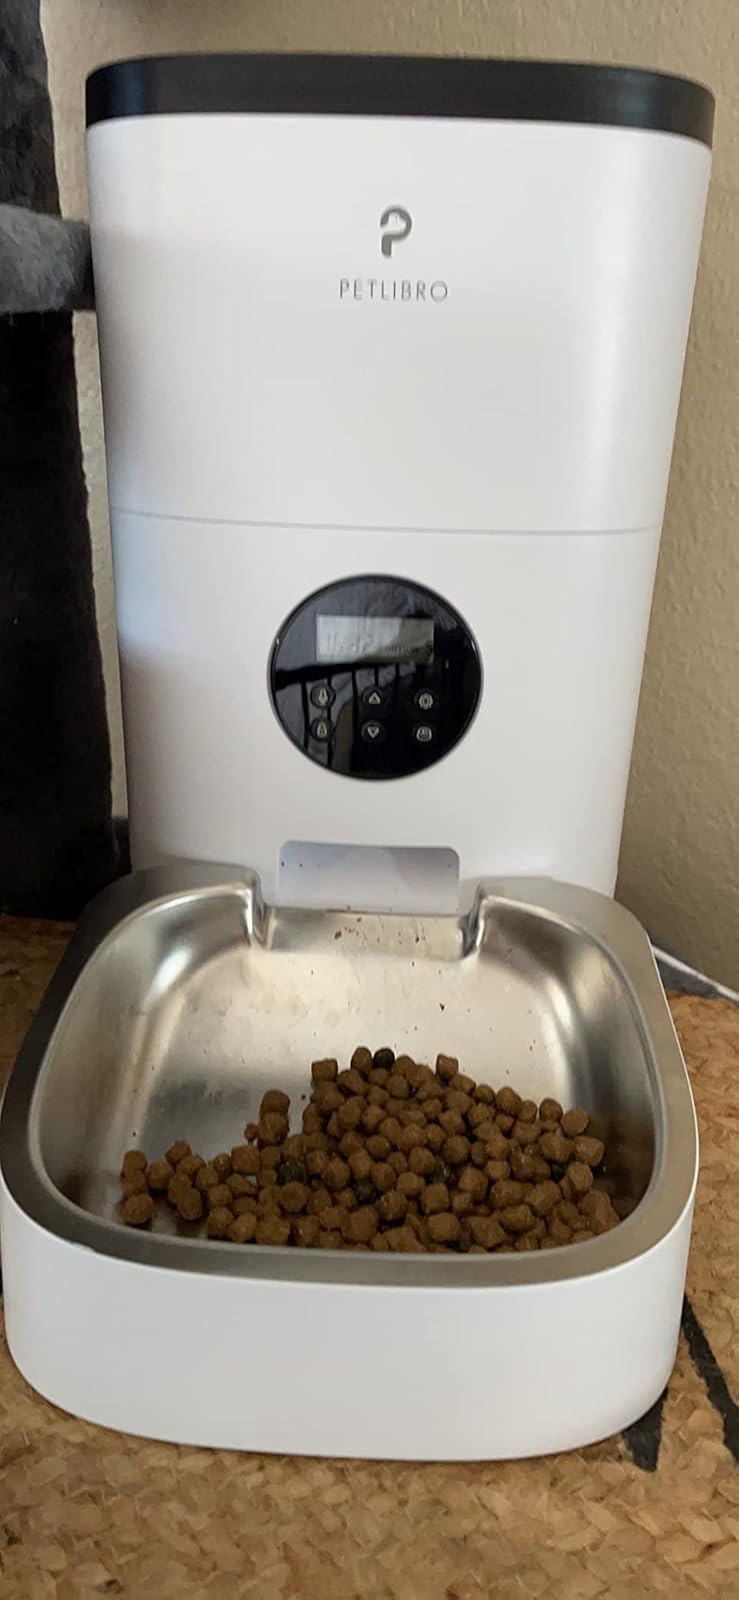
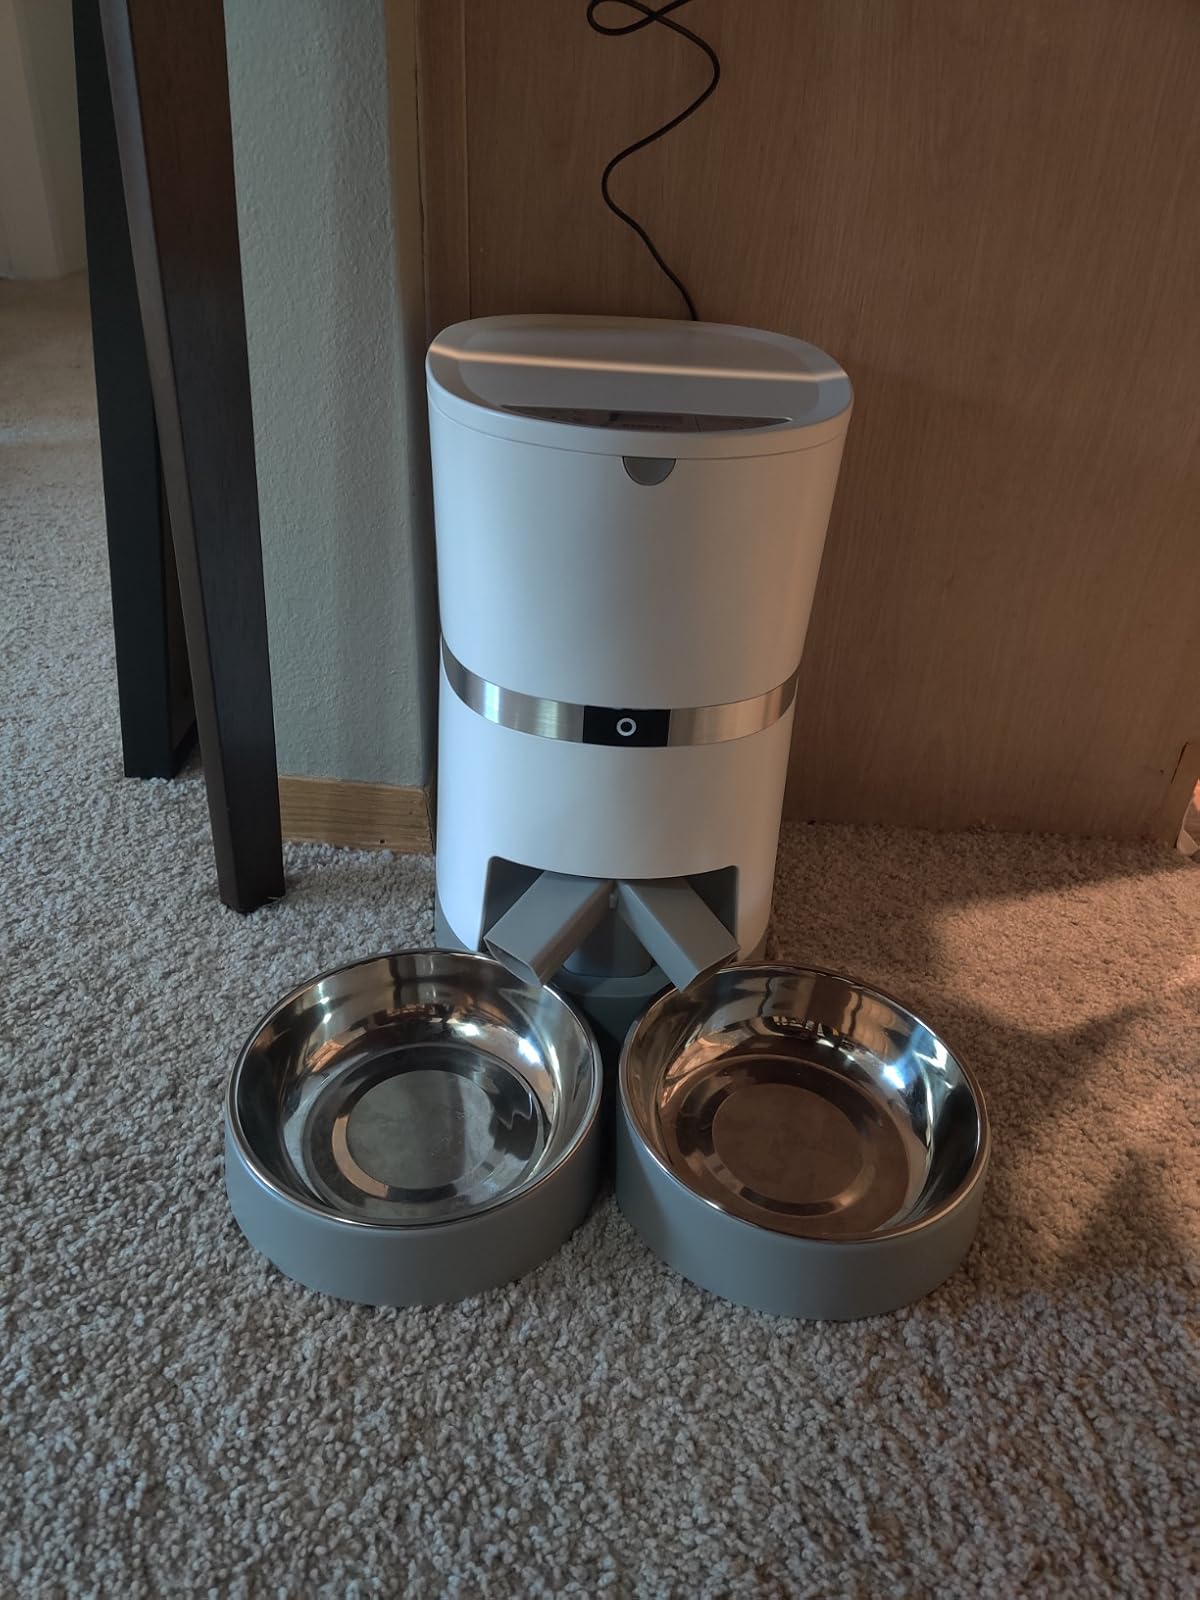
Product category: items_feeder
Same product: no